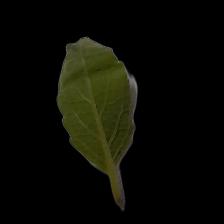
Plant: Tulsi